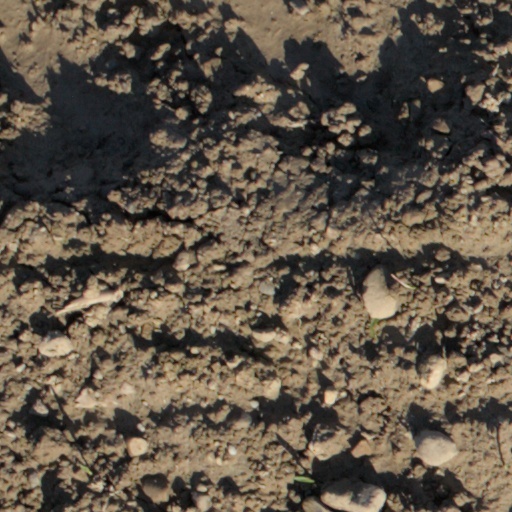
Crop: wheat